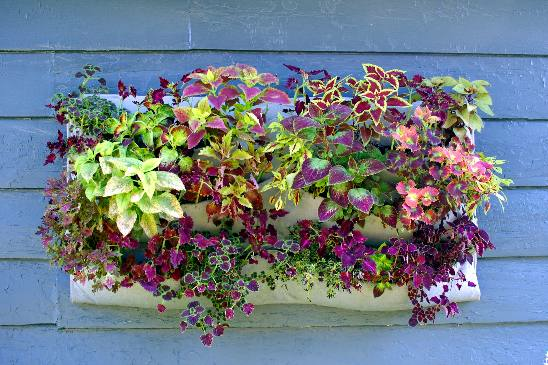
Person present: No